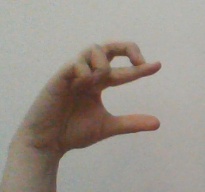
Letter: thal